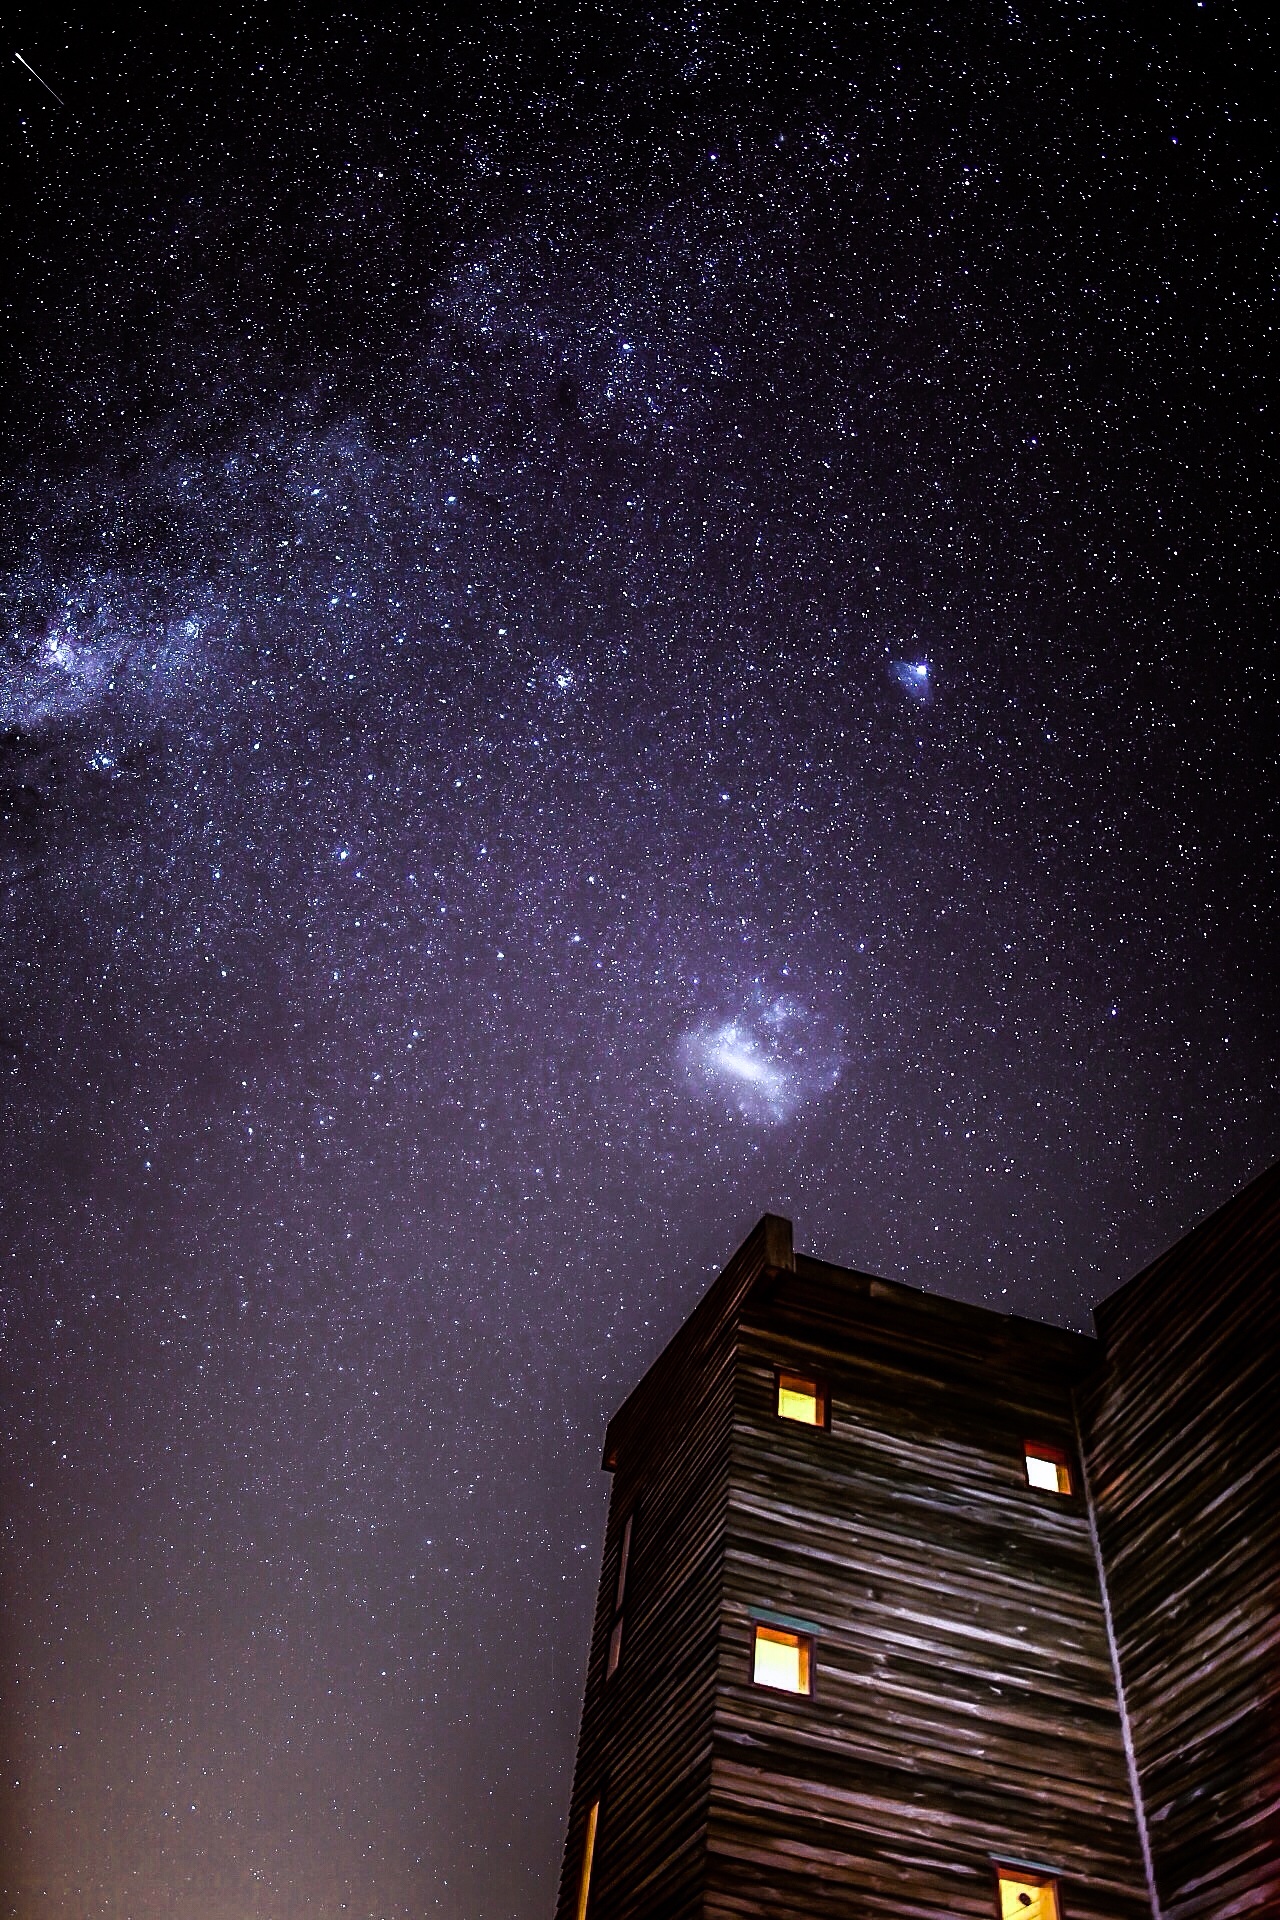
sky, night, star, atmosphere, space, darkness, galaxy, outer space, astronomy, midnight, astronomical object